Rohan Ricketts

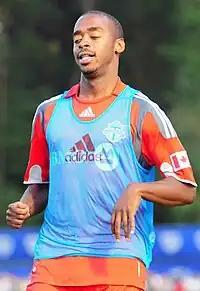
Ricketts with Toronto FC in 2009

In 2009, Ricketts was pushed down Toronto FC's depth chart due to the arrivals of Canadian international Dwayne DeRosario and young American Sam Cronin; in June, Toronto released Ricketts, clearing the salary cap space necessary for the club to sign Canadian international Ali Gerba.